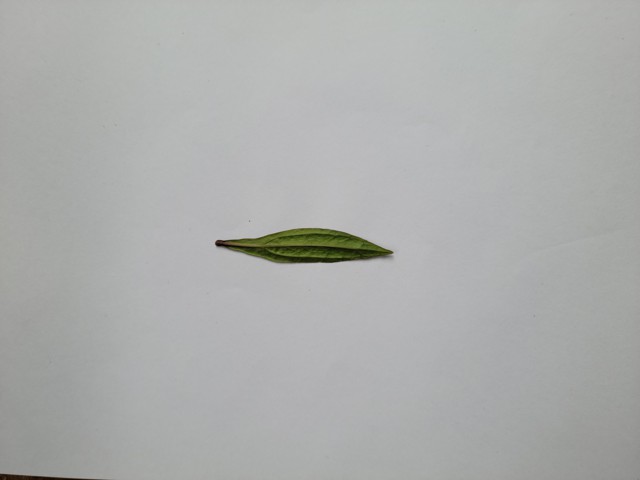
Plant: ayapan